Muhammad Asad

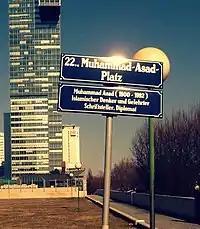
Muhammad Asad Square in Donaustadt, Vienna

A Lviv Islamic Cultural Center named after Muhammad Asad was officially opened in 2015.